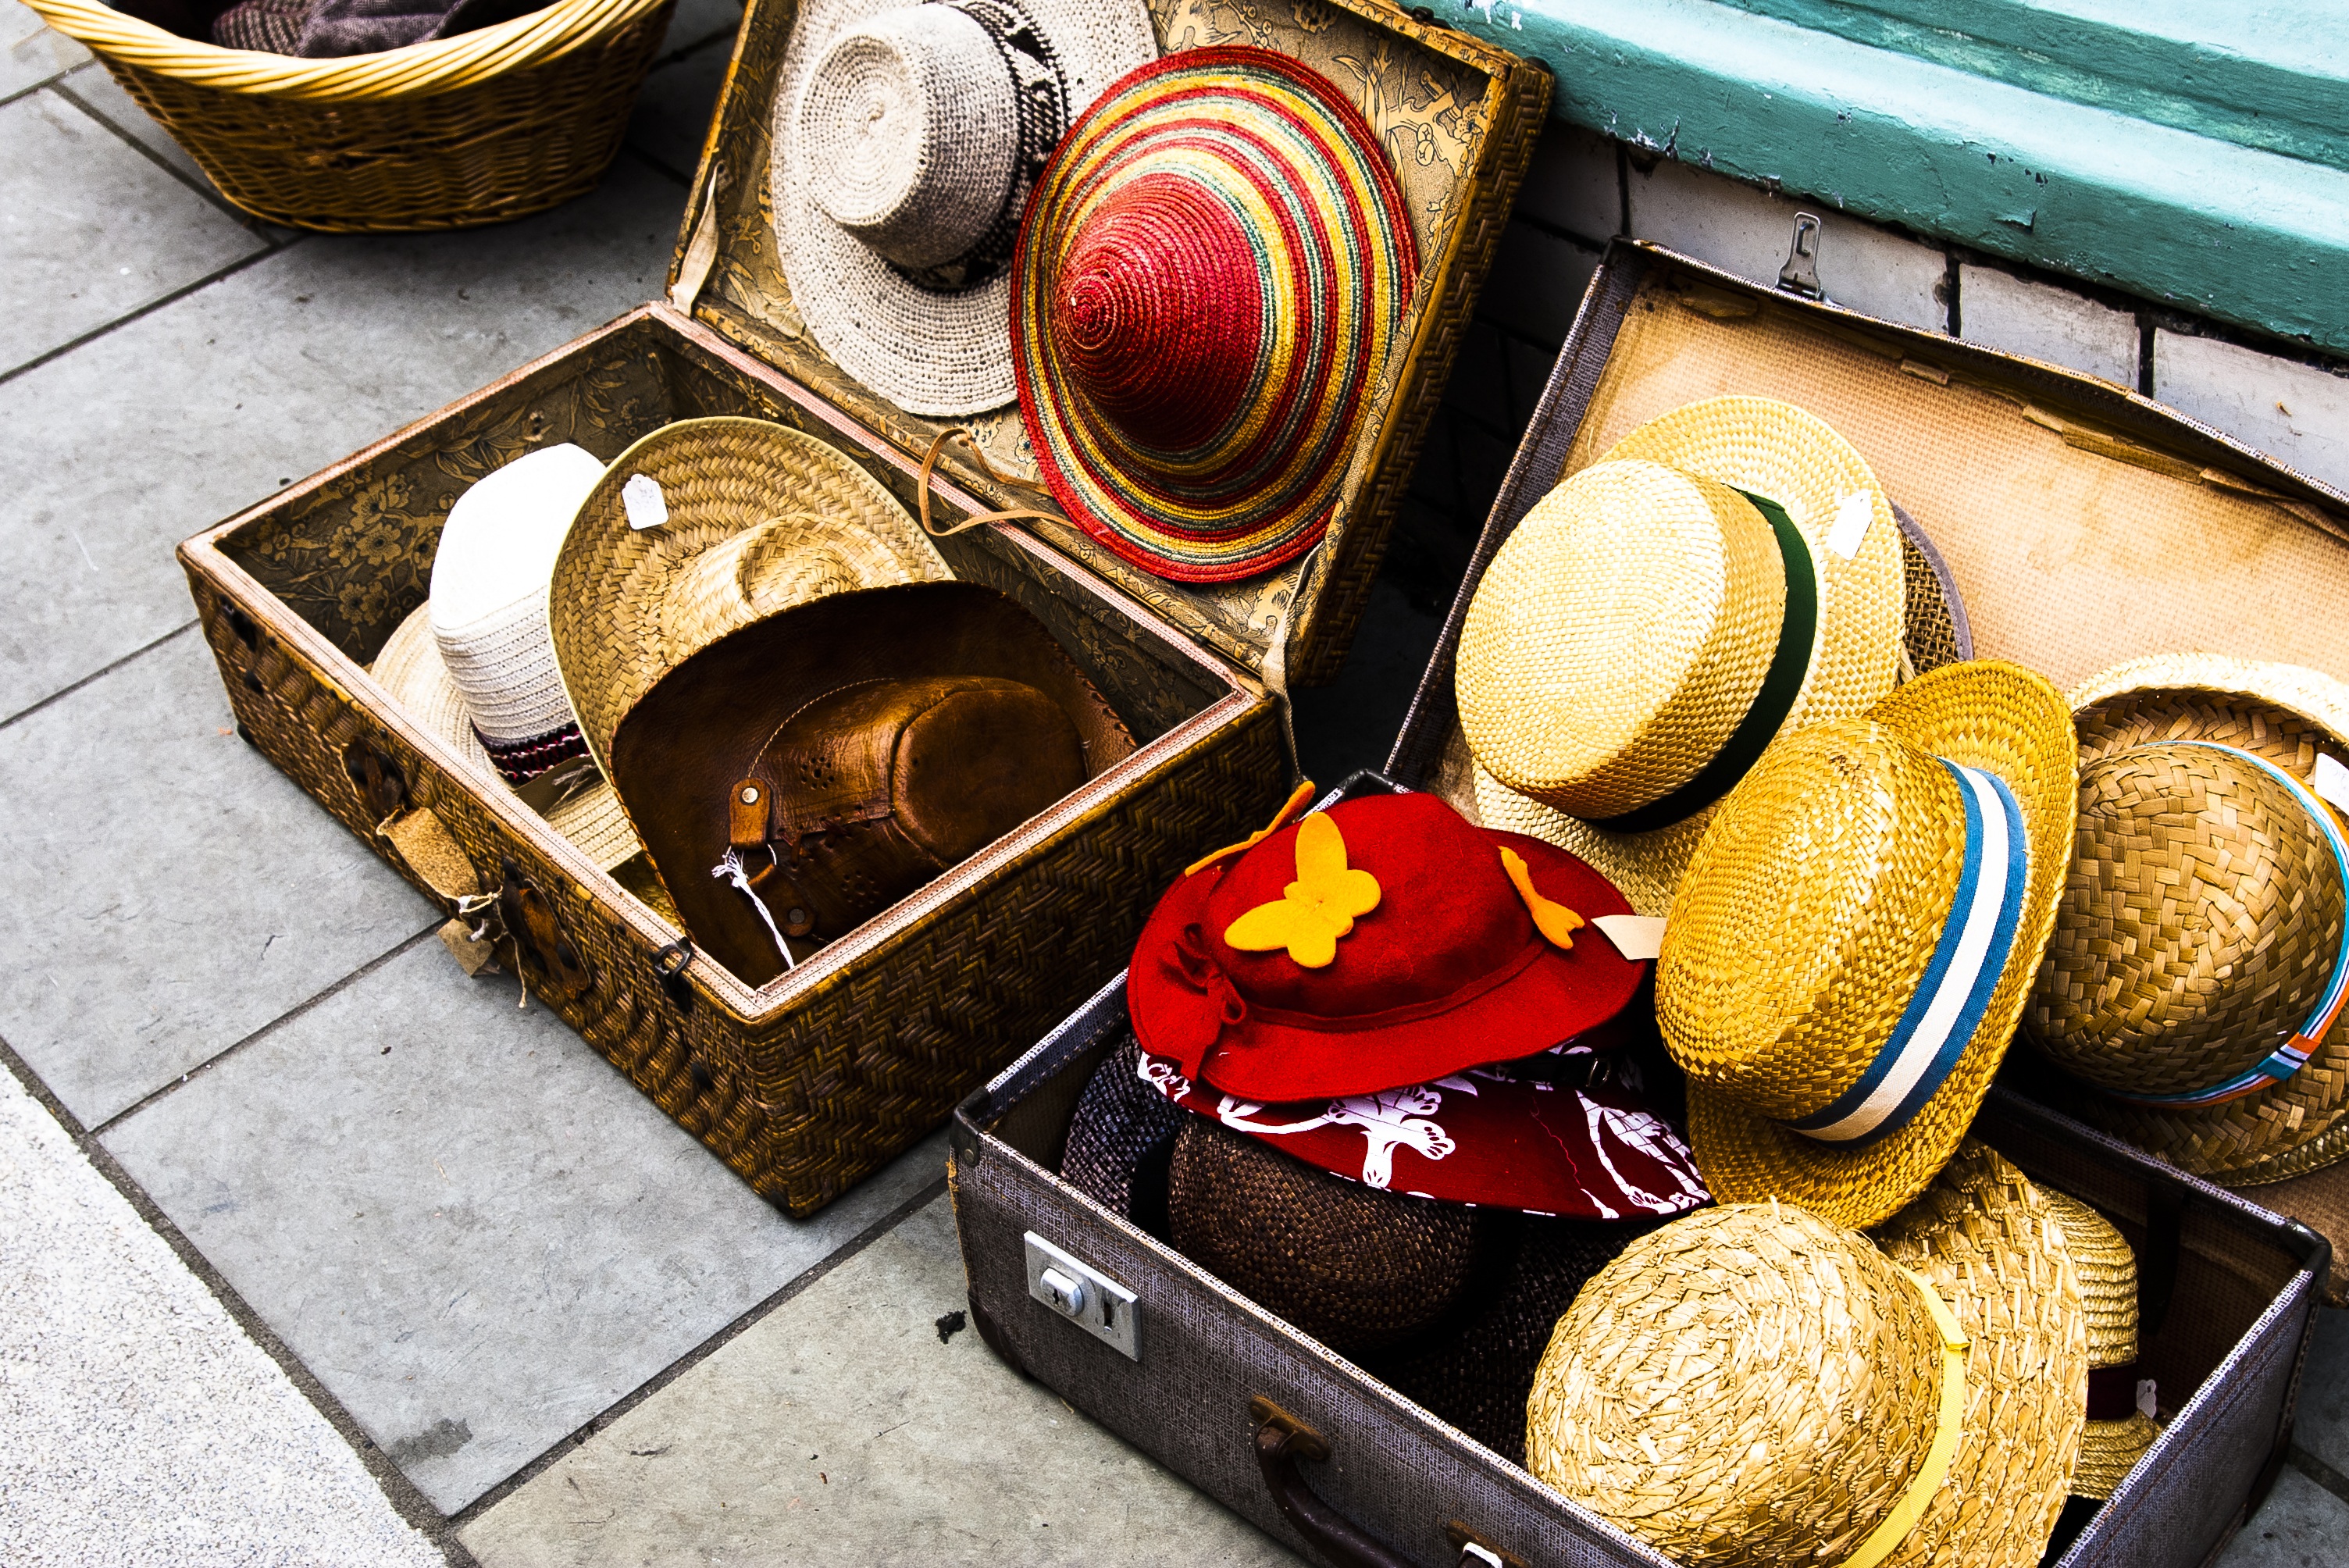
outdoor, sidewalk, food, collection, color, merchandise, variety, art, display, suitcase, sale, selling, selection, products, hats, straw hats